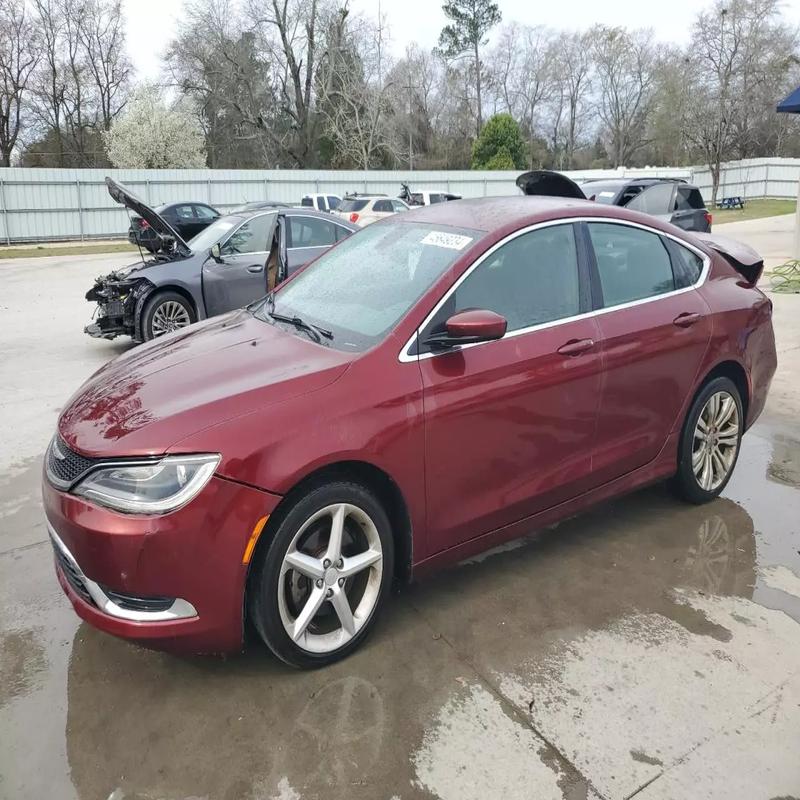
Aucun dommage détecté.
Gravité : aucun